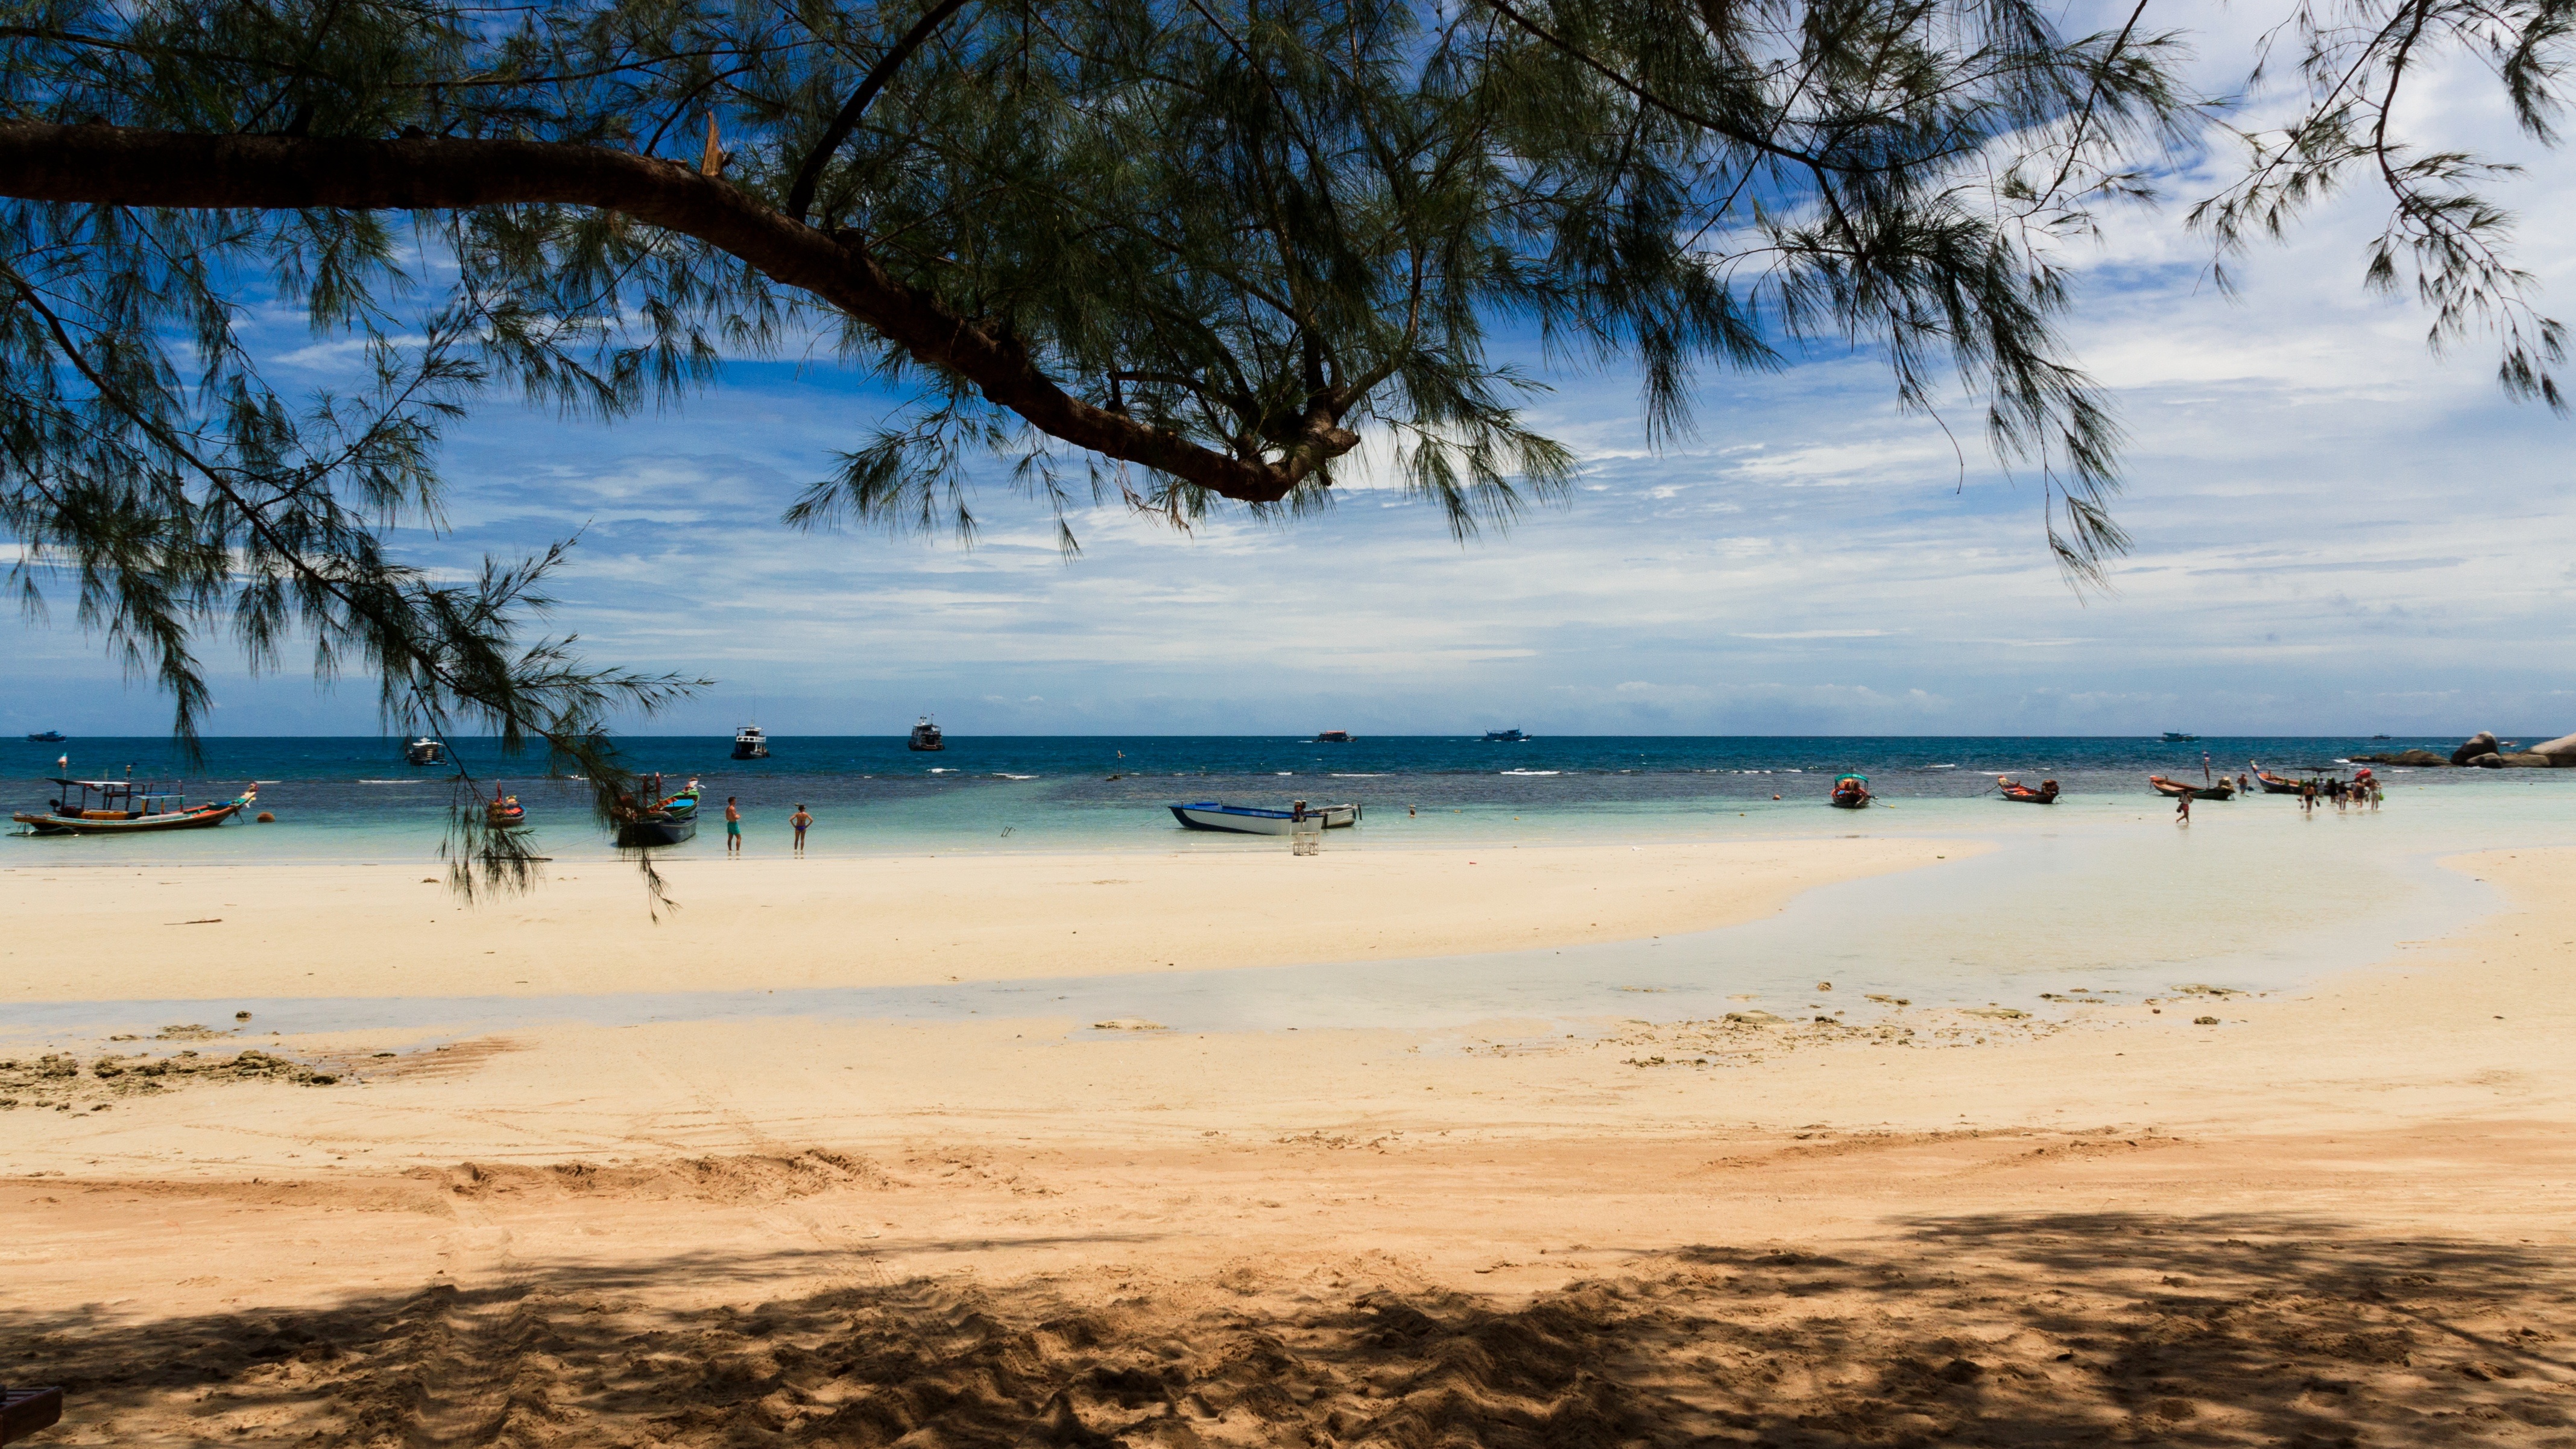
beach, sea, coast, tree, water, sand, ocean, morning, shore, wave, view, reflection, shadow, bay, body of water, trees, habitat, wind wave